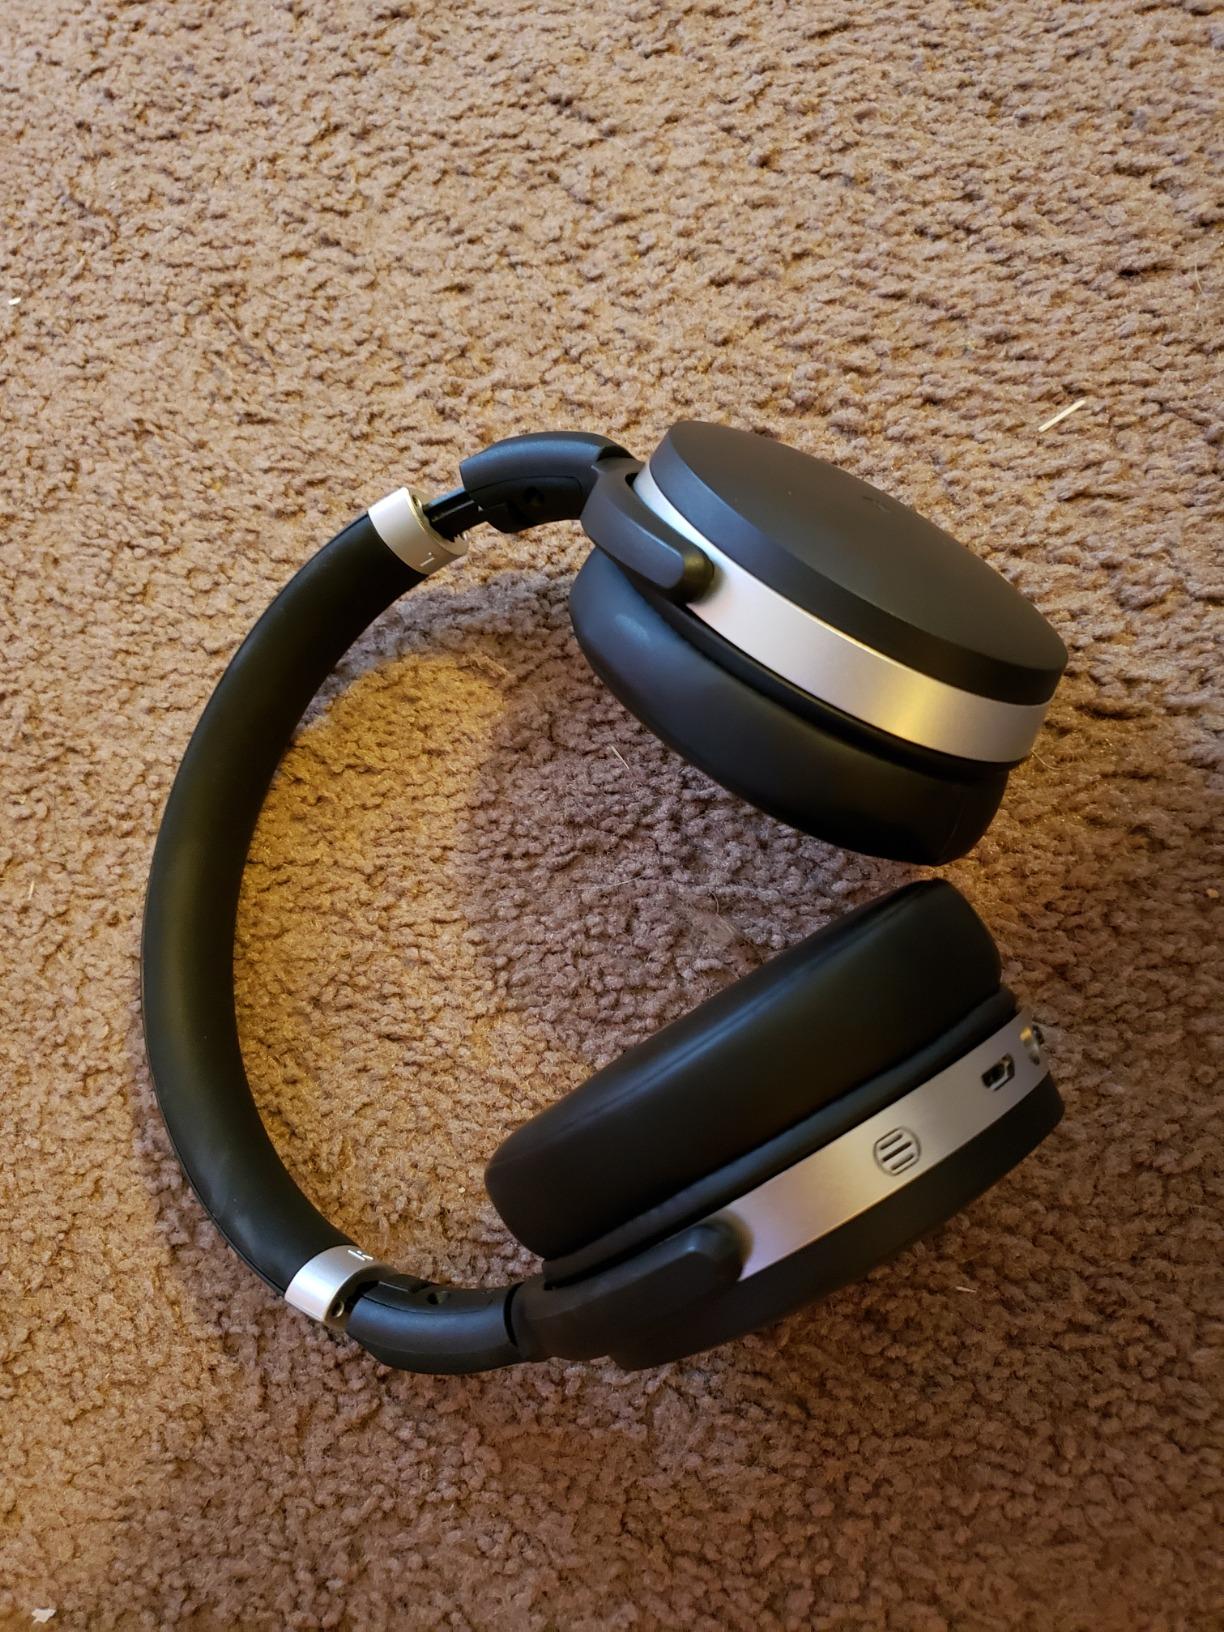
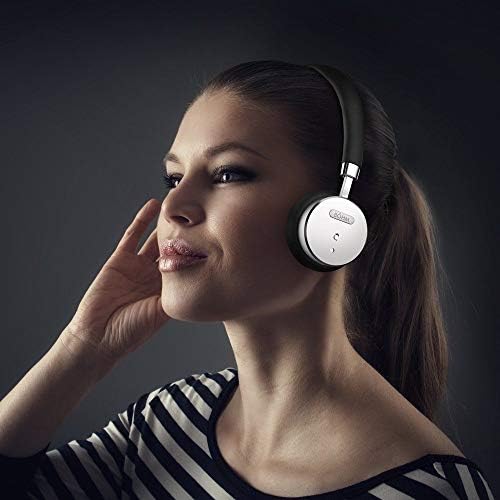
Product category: headphones
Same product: no